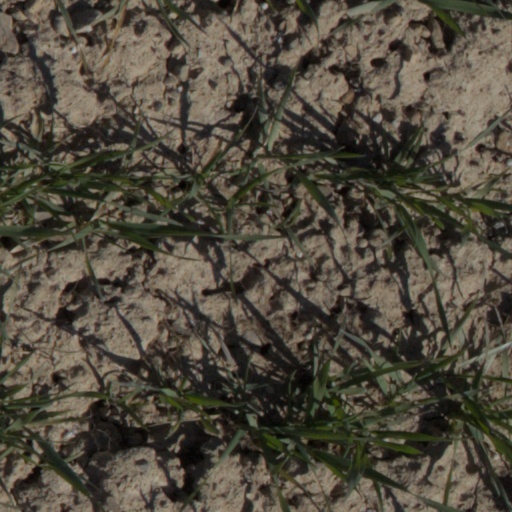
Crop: wheat